Caroline Rhea

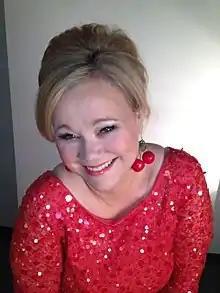
Rhea in 2012

Rhea moved to New York in 1986 to pursue a career as a comedian and actress. She began performing at venues like Catch a Rising Star and The Comic Strip, where she performed along with comedians including Chris Rock, Louis C.K., Dave Attell, Marc Maron, and Jim Gaffigan. She made her first filmed standup appearances on "MTV's Half-Hour Comedy Hour", "Comic Strip Live", and "Caroline's Comedy Hour".